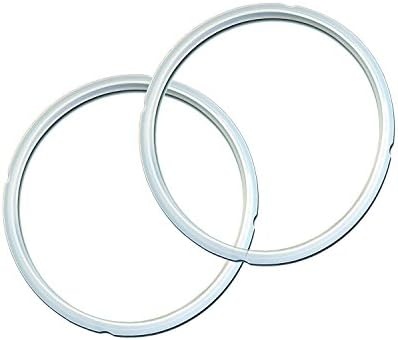
Instant Pot 2-Pack Sealing Ring 5 & 6-Qt, Inner Pot Seal Ring, Electric Pressure Cooker Accessories, Non-Toxic, BPA-Free, Replacement Parts, Clear
2 RINGS: 2 rings are included - Integral part of the instant pot safety mechanisms; These authentic instant pot sealing rings are designed, engineered, and built with the optimal material to achieve the highest safety standards DESIGNED FOR INSTANT POT: Genuine instant pot multi use programmable pressure cooker sealing rings designed for the 5 or 6 quart, ip duo50, ip duo60, ip lux50, ip lux60, ip lux60v3, smart 60, ultra 6, ip csg60 and ip csg50. DISHWASHER SAFE: Easy-to-clean and easy- to- use. Heat resistant, dishwasher & freezer safe. DISCOVER AMAZING RECIPES: Includes the free Instant Brands Connect App, where you can find new recipes to create quick favorites and prepare delicious meals, available for iOS and Android.
Brand: Instant Pot
Category: Home & Garden > Kitchen & Dining > Cookware & Bakeware > Cookware Accessories > Pressure Cooker & Canner Accessories